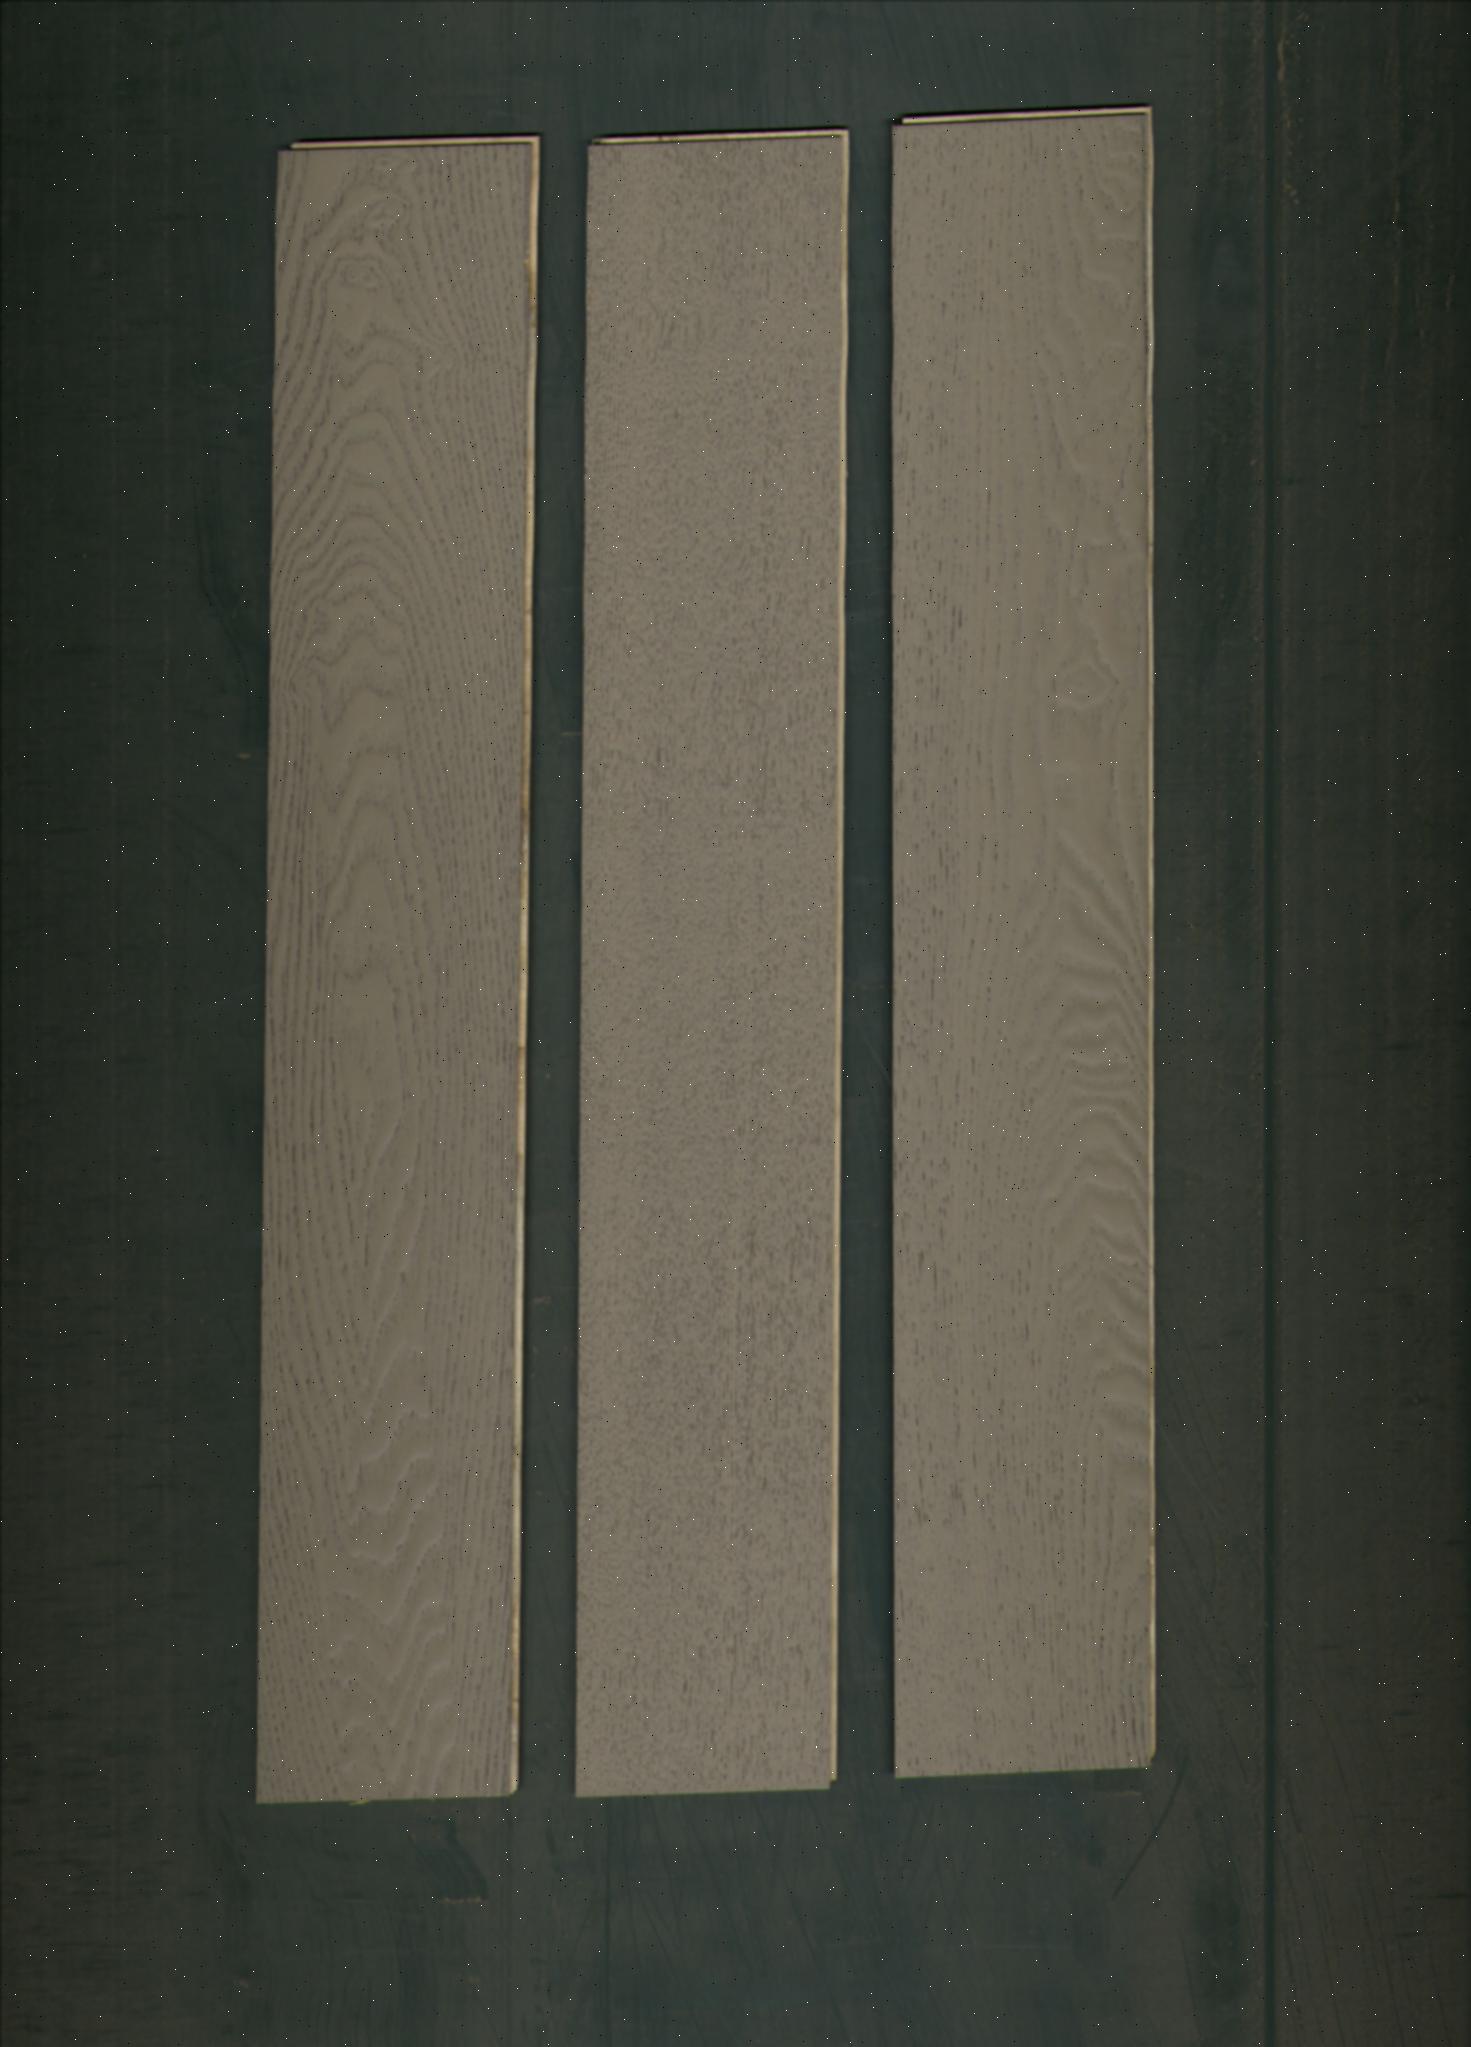
Label: mixers